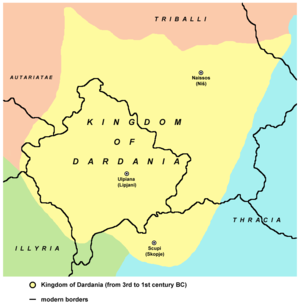
Raška est une ville et une municipalité de Serbie situées dans le district de Raška. Au recensement de 2011, la ville comptait 6 574 habitants et la municipalité dont elle est le centre 24 680.
La Dardanie est une région antique qui incluait le territoire actuel du Kosovo et d'une partie de la Macédoine du Nord et de l'Albanie.